Machine Gun Kelly (musician)

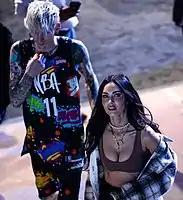
Baker and Megan Fox at the 2022 NBA Celebrity All-Star Game on February 18, 2022

In his teens, Baker was in a relationship with Emma Cannon, with whom he has a daughter named Cassie, who was born in July 2009.